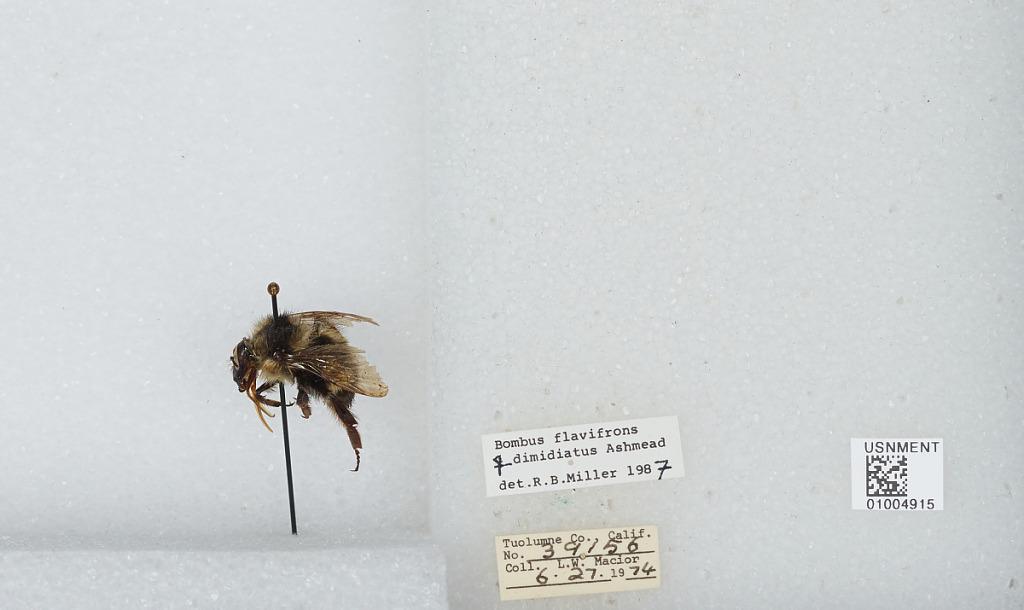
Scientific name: Bombus (Pyrobombus) flavifrons Cresson
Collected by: L. Macior
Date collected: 1974-6-27
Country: United States
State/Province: California
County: Tuolumne
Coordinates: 38.02, -119.94
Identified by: Miller, R. B.